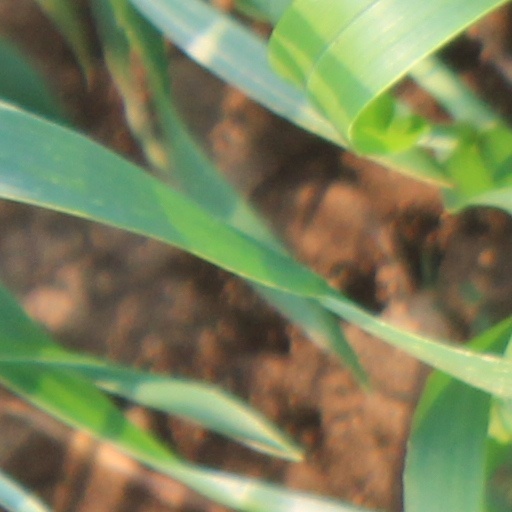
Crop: wheat